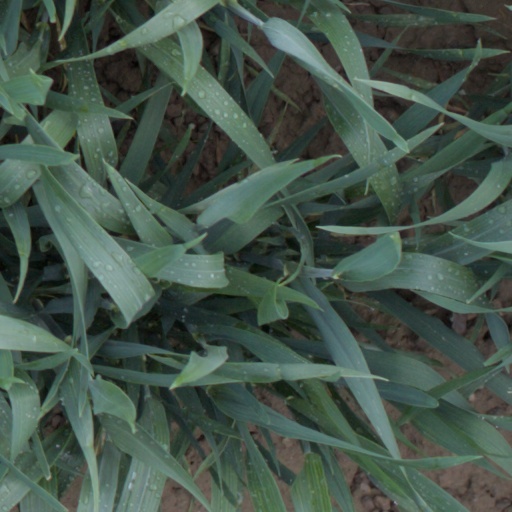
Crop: wheat